Santal Parganas district

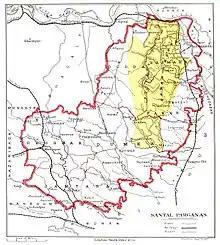
Map of Santhal Parganas district, 1901;

The Sonthal Parganas Act, Act 37 of 1855, led to the creation of Santal Parganas as a non-regulation district under Bhagalpur’s jurisdiction. The region was administered by a Deputy Commissioner stationed in Dumka, who was assisted by other officials. This administrative structure was modeled after the South-West Frontier Agency of Chota Nagpur. Covering 5,470 square miles, it was bordered by Bhagalpur, Purnea, Malda, Murshidabad, Birbhum, Bardwan, Manbhum, Hazaribagh, and Monghyr. The district aimed to address Santal grievances while reinforcing British control.